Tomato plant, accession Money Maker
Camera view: tilt-top (135 deg); turntable rotation: 270 degrees
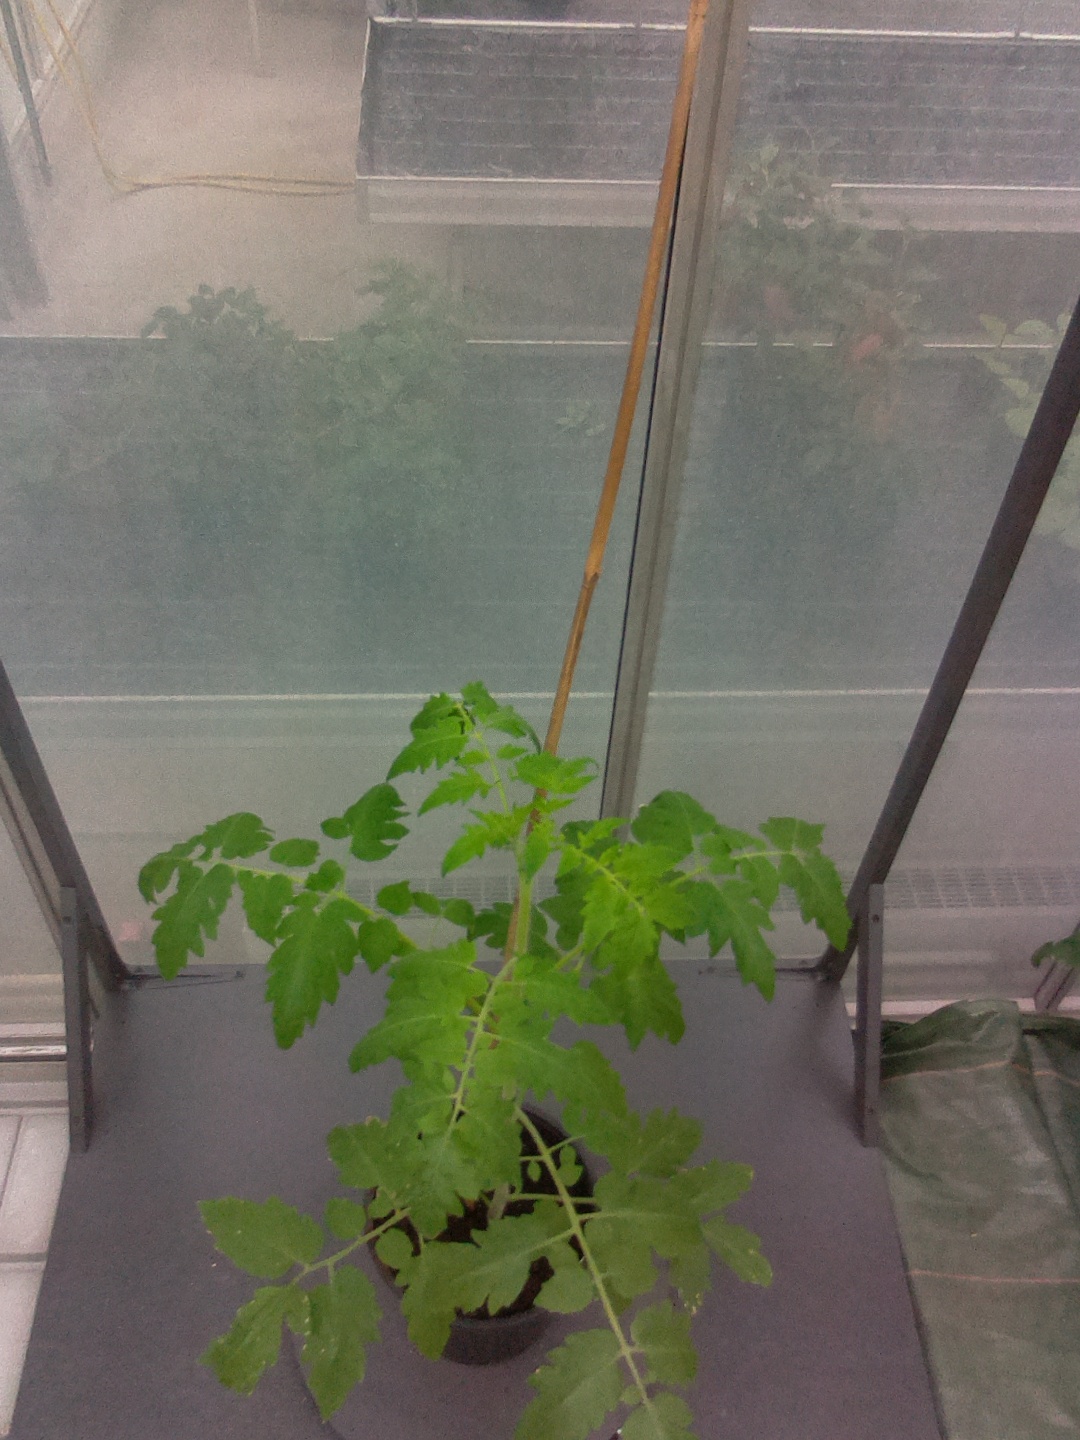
BBCH growth stage 51: First inflorence visible, visible closed flower bud